The Great War and Middle-earth

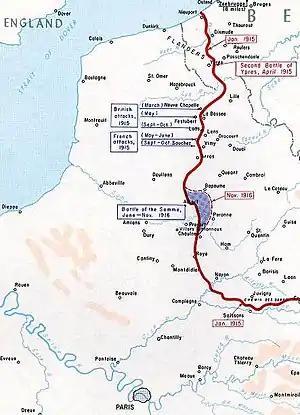
The northern part of the Western front 1915-16, showing the Battle of the Somme where Tolkien saw action

J. R. R. Tolkien took part in the First World War, known then as the Great War, and began his fantasy Middle-earth writings at that time. "The Fall of Gondolin" was the first prose work that he created after returning from the front, and it contains detailed descriptions of battle and streetfighting. He continued the dark tone in much of his legendarium, as seen in "The Silmarillion". "The Lord of the Rings", too, has been described as a war book.